1271 Avenue of the Americas

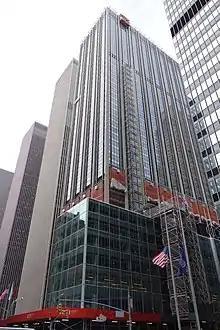
The building, undergoing renovation during 2018

The Hemisphere Club and Tower Suite shared a space on the 48th floor, which was designed by George Nelson & Company. During the day, the Hemisphere Club was a 250-seat private club for executives that, when the building opened, charged $1,000 for initiation and $360 in annual fees thereafter. This made the Hemisphere Club one of several private clubs at the tops of New York City skyscrapers. In the evenings, the restaurant space opened to the public as the Tower Suite, which originally offered meals for $8.50 per person. The restaurant was operated by Restaurant Associates. George Nelson designed special chairs for the restaurant, which apparently were never manufactured. Since the windows split the view from the 48th floor into many sections, the space was designed with window embrasures.